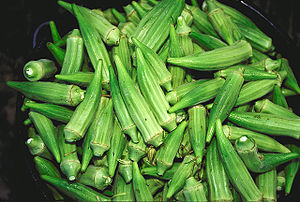
Okra
Rå okra-frugter
Okra er en art i Katost-familien. Det er en årlig eller flerårig urt med oprindelse i tropisk Afrika.